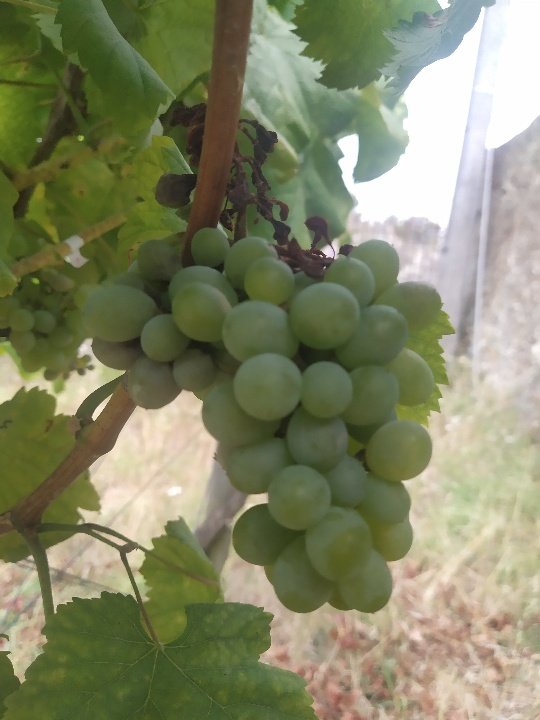
Berries visible: 32
Grape clusters: 1